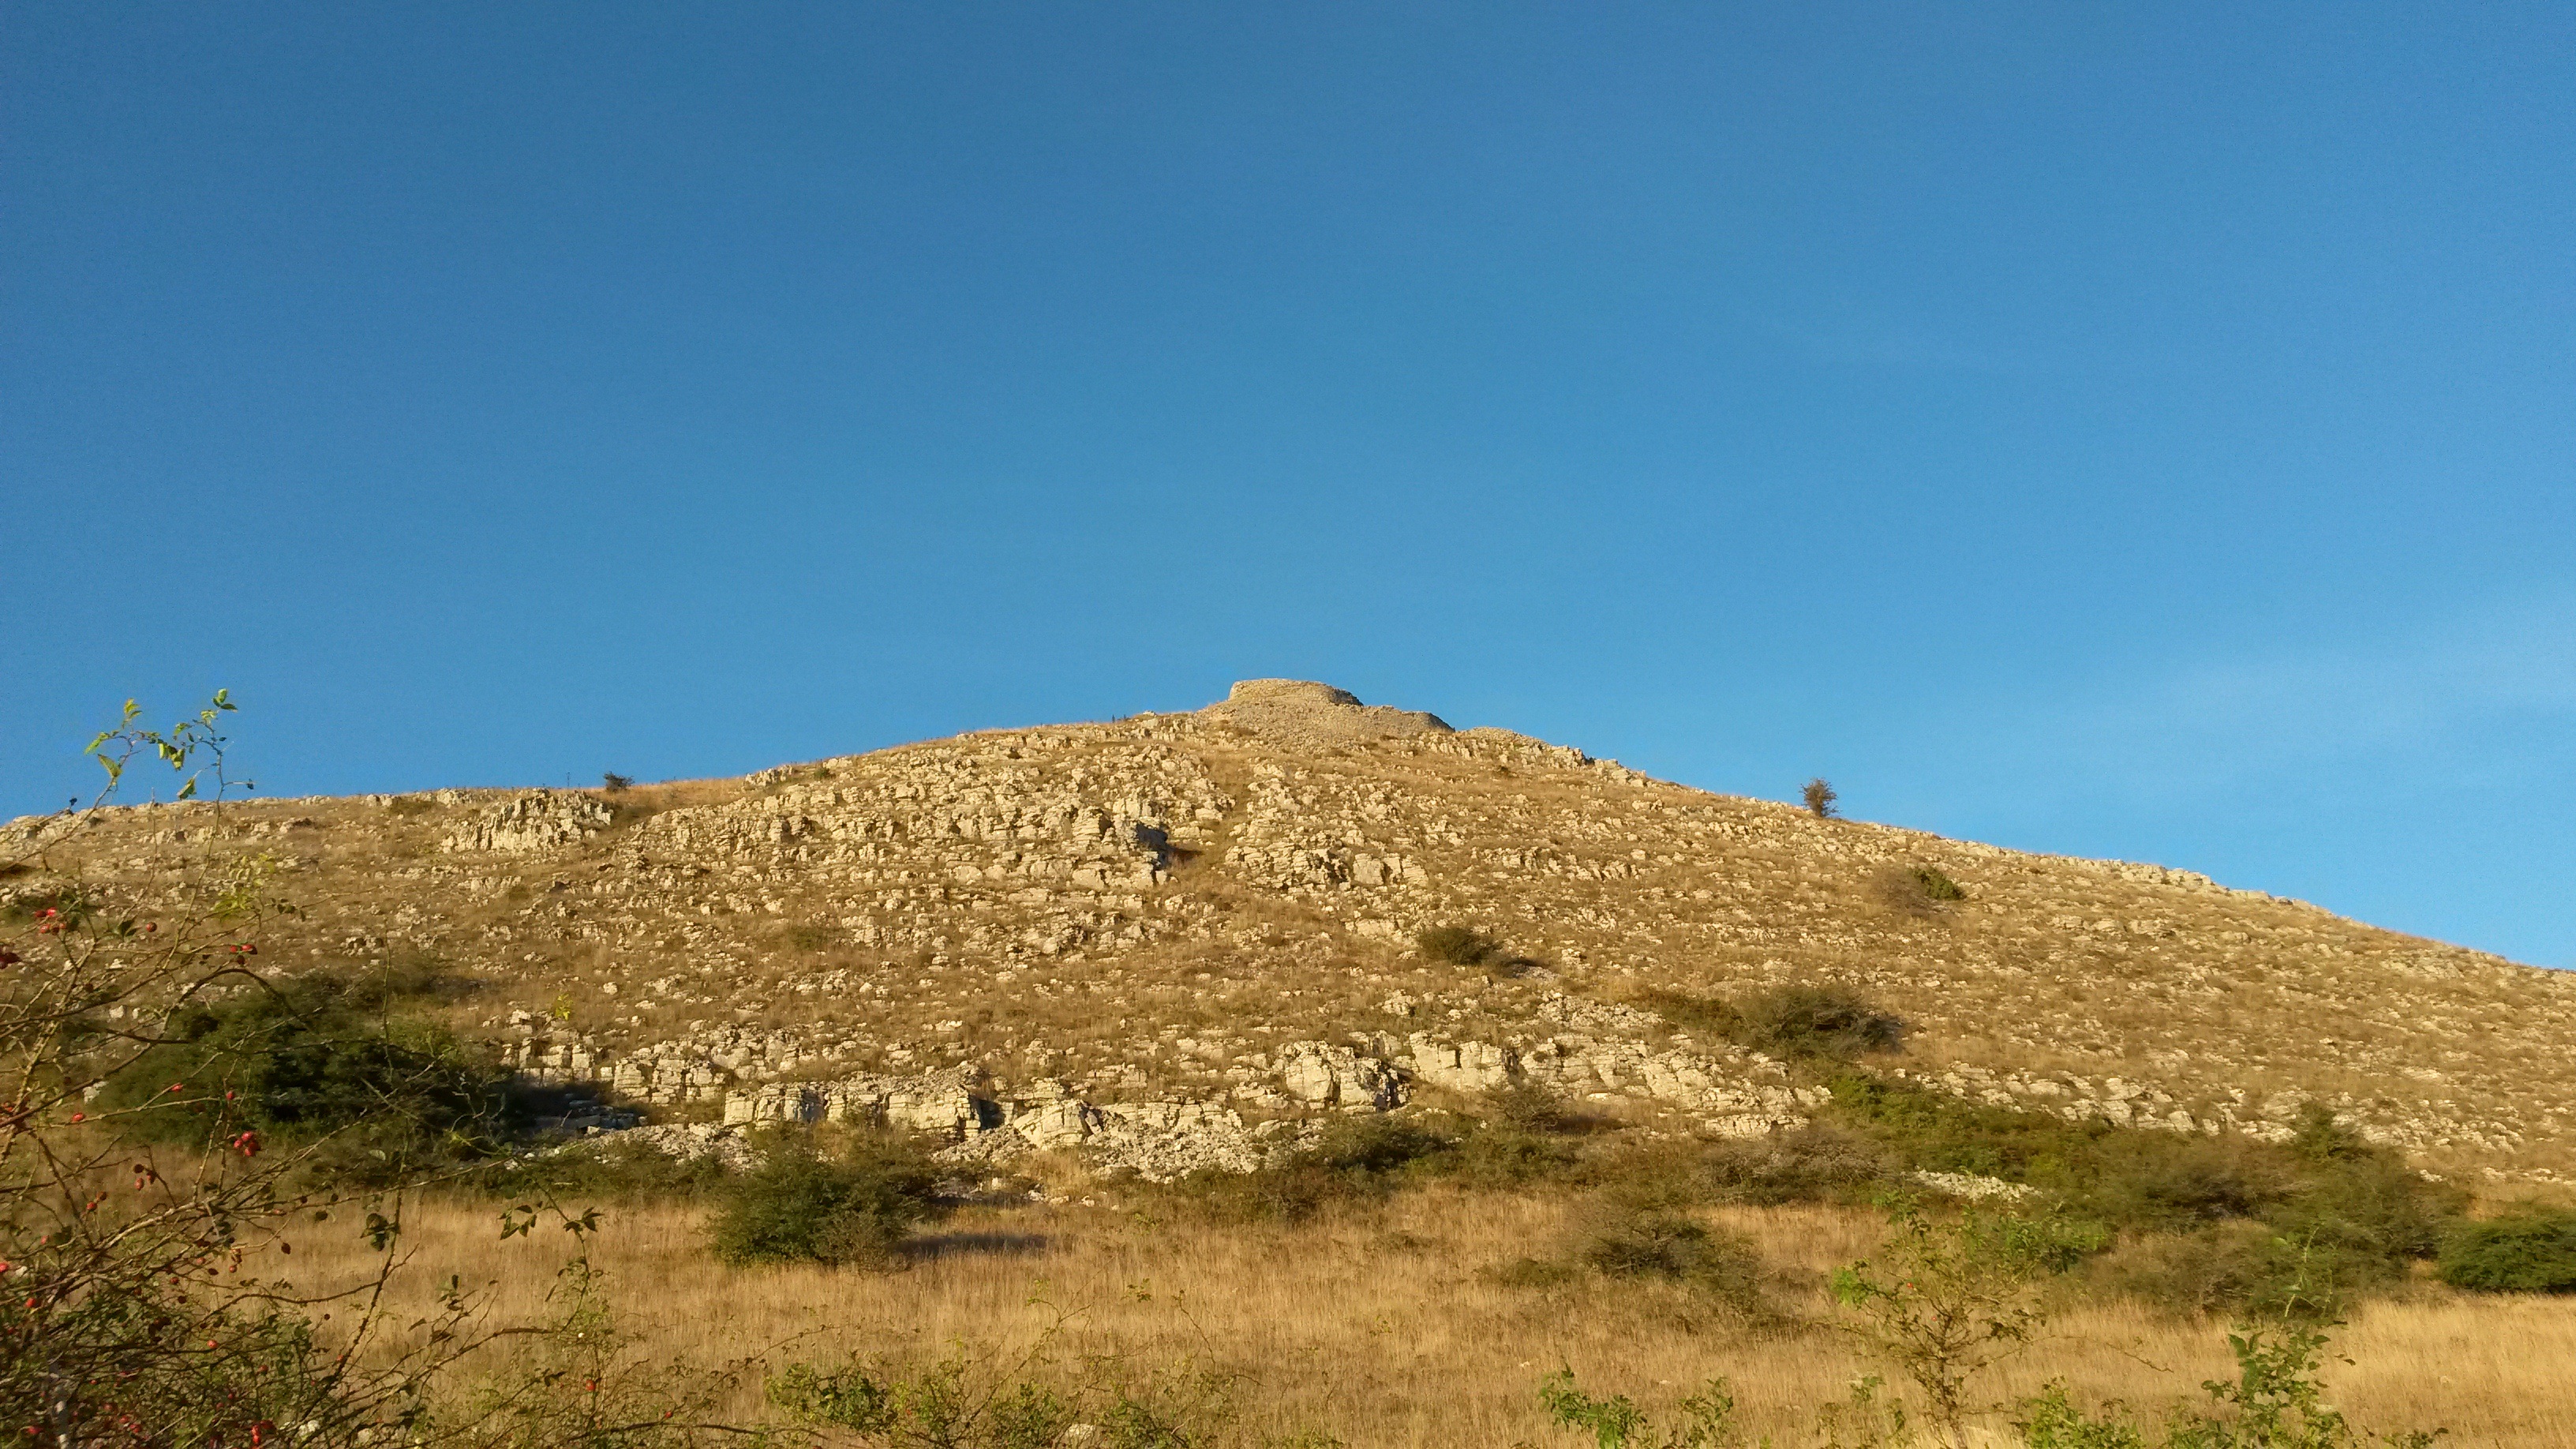
landscape, nature, mountain, sky, prairie, hill, valley, monument, tuscany, ridge, plain, upstream, grassland, badlands, plateau, ecosystem, butte, mound, steppe, natural park, natural environment, mountainous landforms